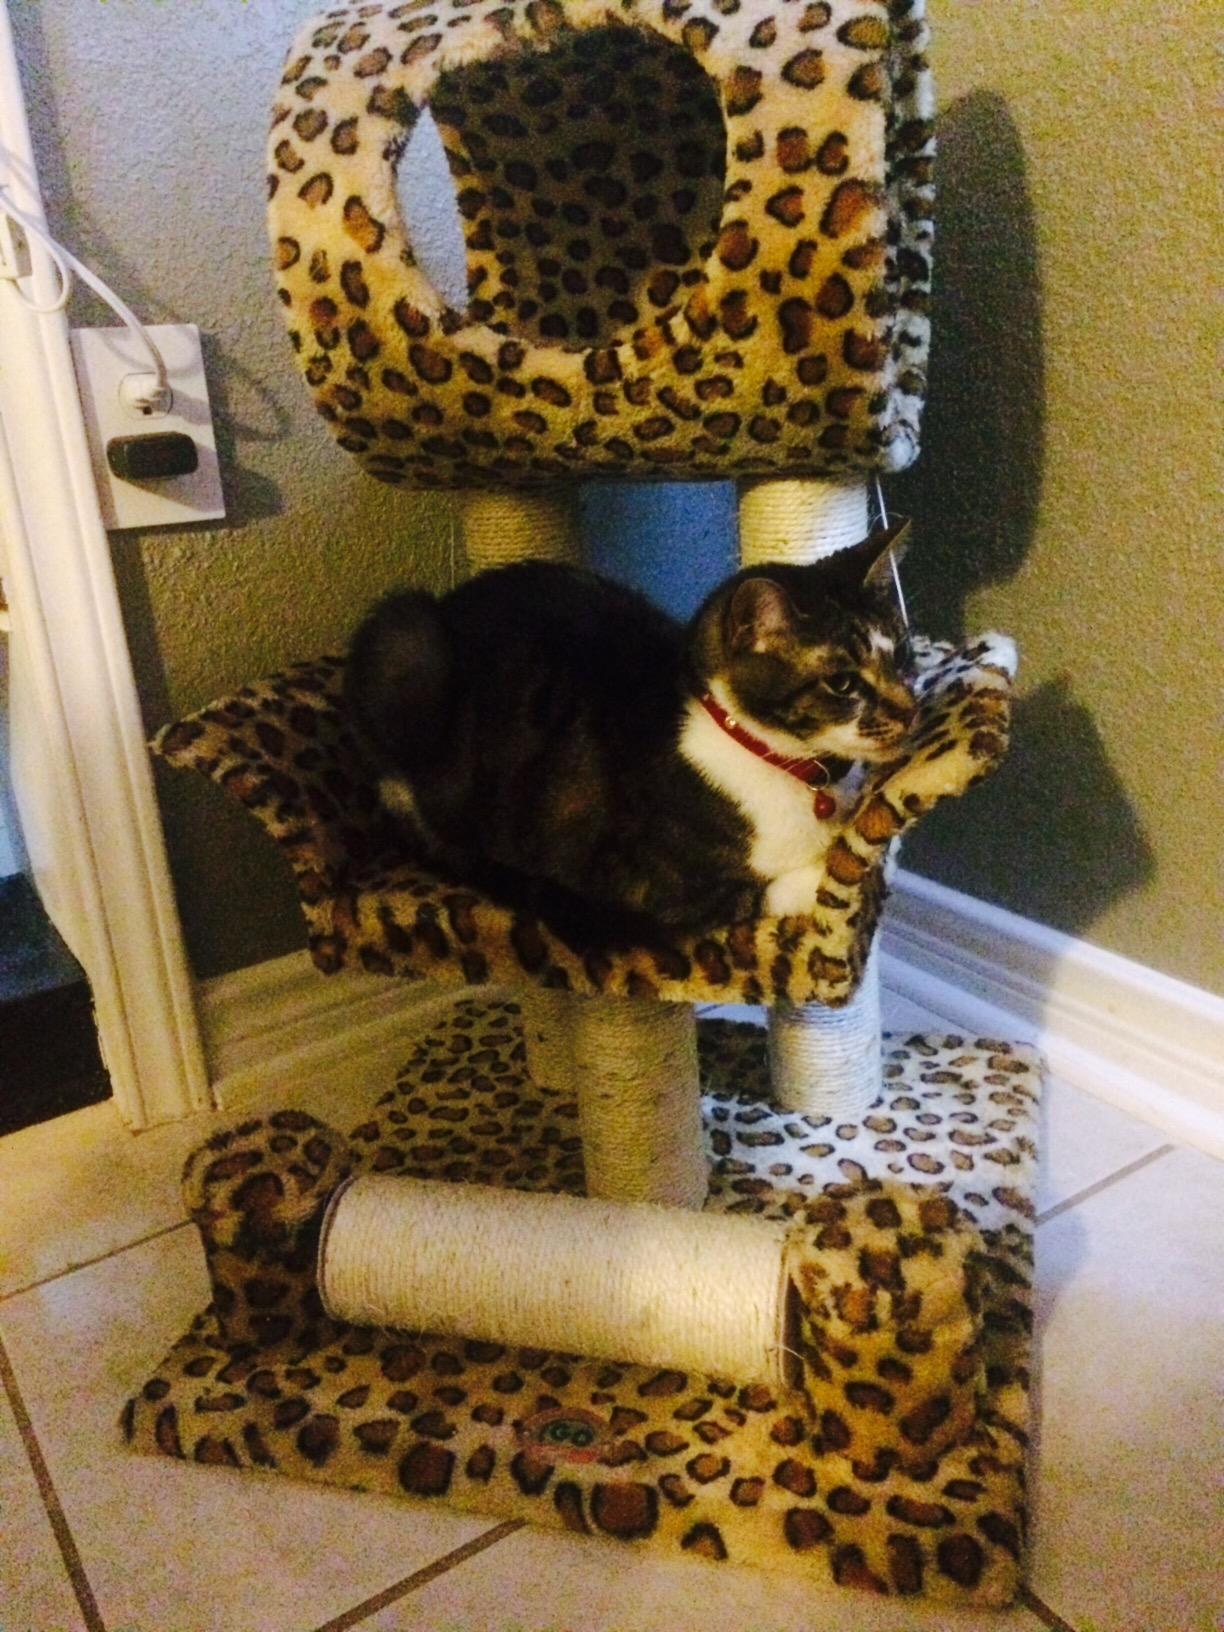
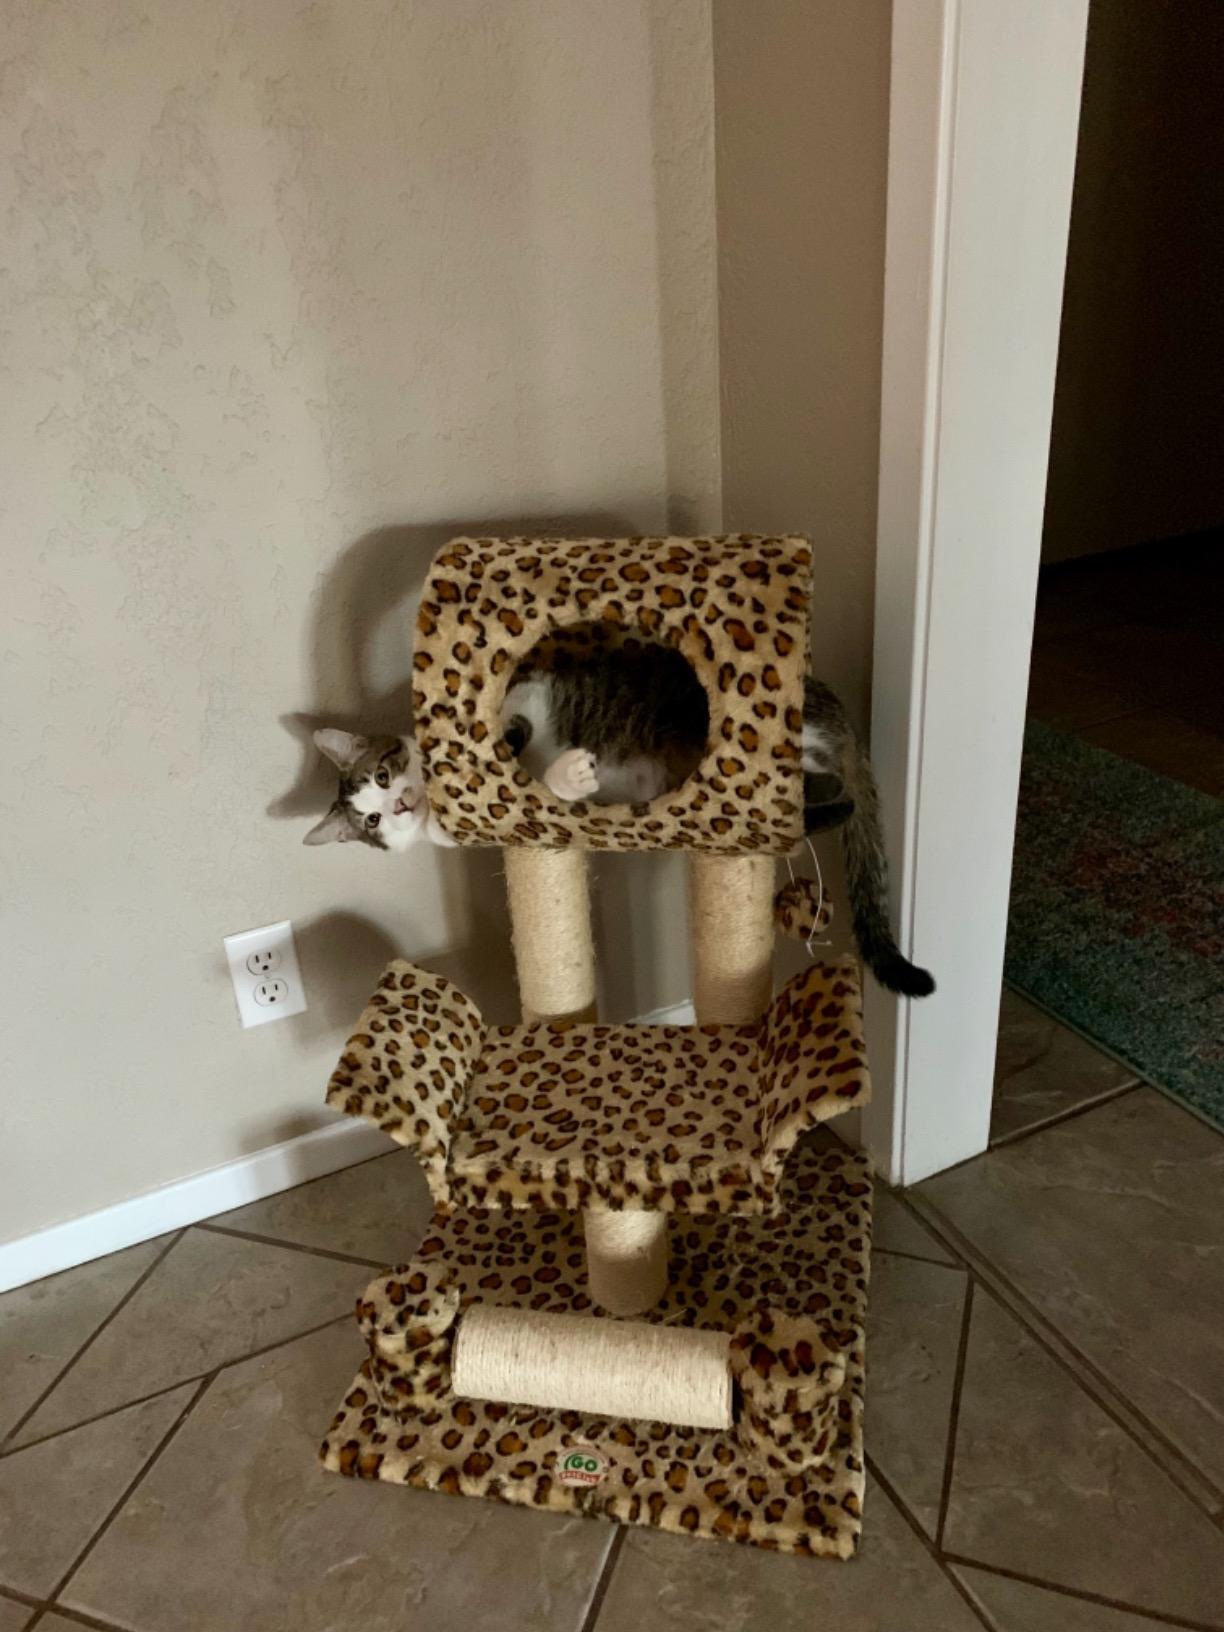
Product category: items_cat tree
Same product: yes